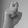
ASL letter: X